Jo Han-sun

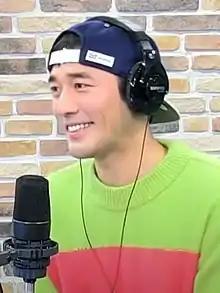
Jo in February 2020

Jo Han-sun (born June 17, 1981) is a South Korean actor. He made his debut in a beer commercial in 2001, then became a household name through the sitcom "Nonstop 3" (2002) and the television drama "April Kiss" (2004). He is best known for the films "Temptation of Wolves" (2004), "Cruel Winter Blues" (2006), and "A Better Tomorrow", the 2010 remake of the Hong Kong classic.